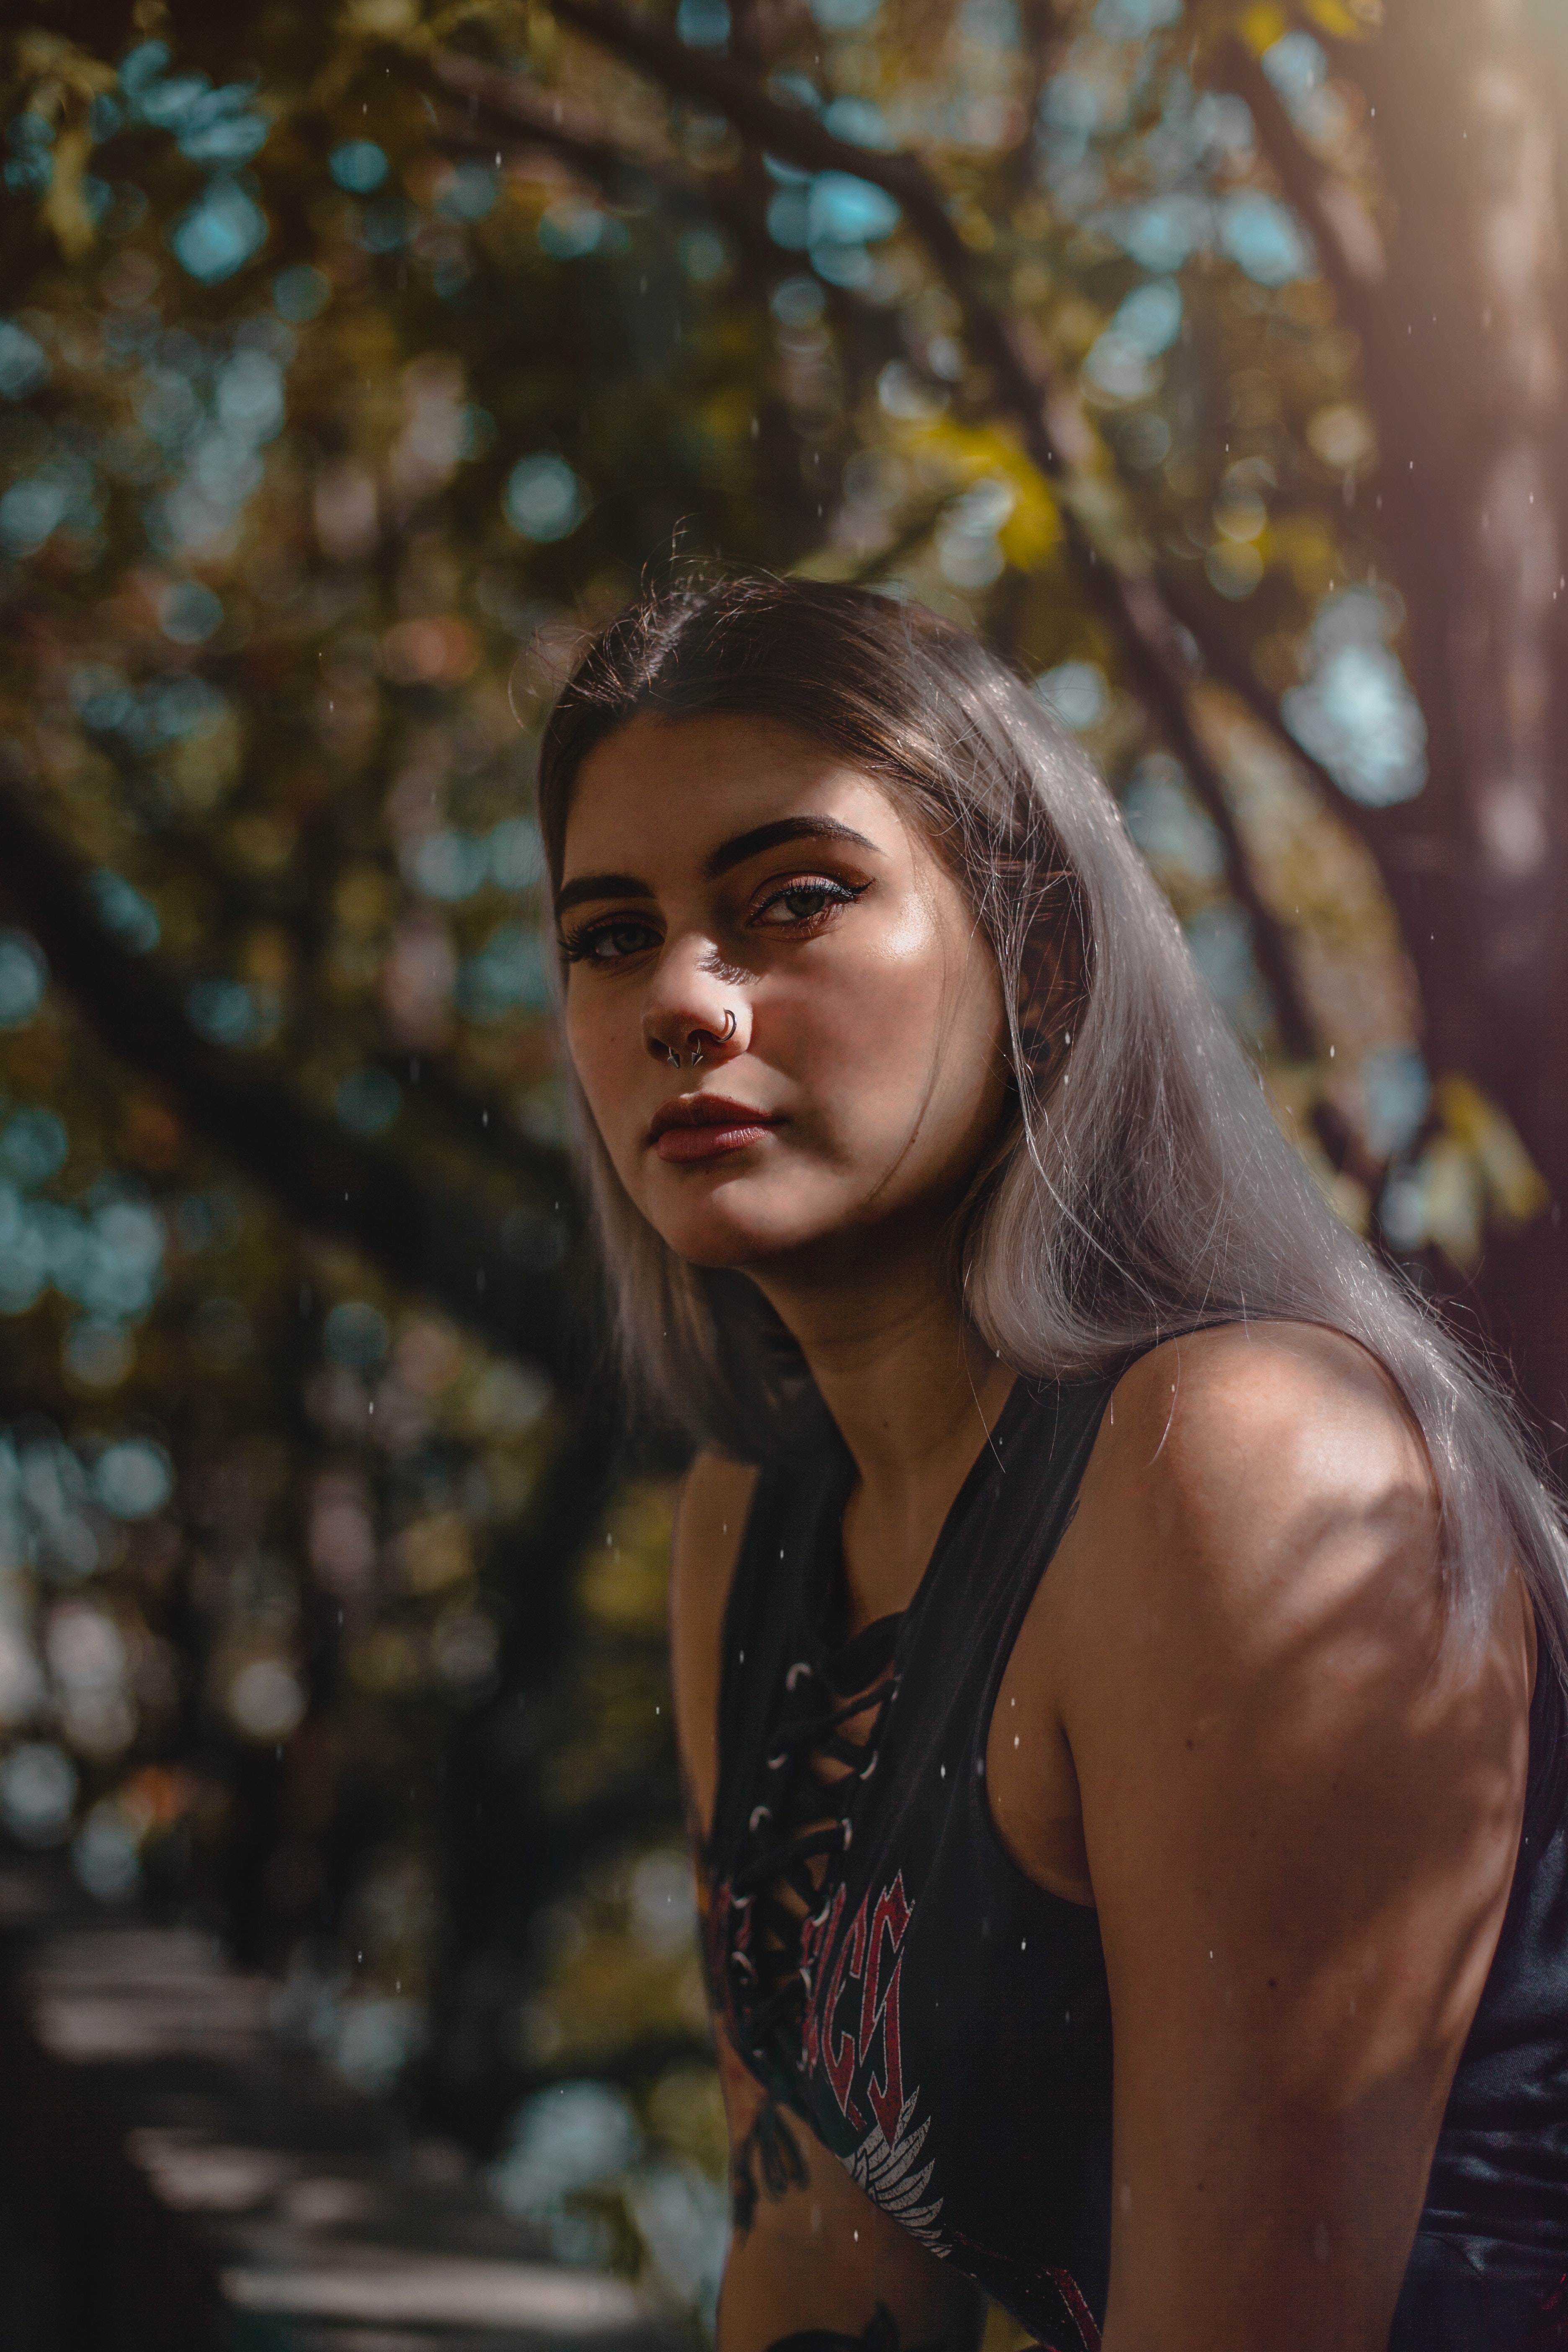
hair, beauty, tree, hairstyle, sunlight, photography, fashion, photo shoot, model, portrait, long hair, branch, portrait photography, smile, forest, plant, flash photography, black hair, brown hair, fawn